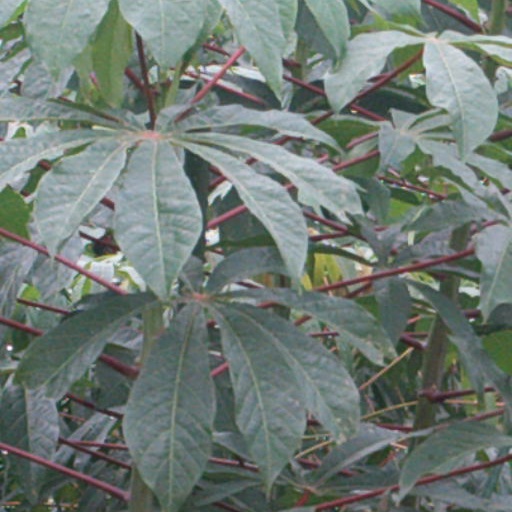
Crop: cassava